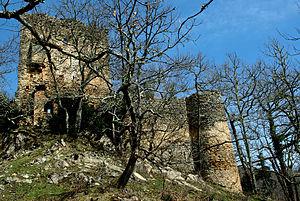
Perdu au milieu des bois, ce château présente encore trois tours d'angle rondes, un donjon carré et de hautes murailles. This building is inscrit au titre des Monuments Historiques. It is indexed in the Base Mérimée, a database of architectural heritage maintained by the French Ministry of Culture,
Cet article recense les monuments historiques de l'Ariège, en France.
Seix est une commune française, située dans le département de l'Ariège en région Occitanie.
Le château de la Garde est un château fort en ruines situé en Haut-Salat dans le département de l'Ariège, en France.